Flavio Herrera

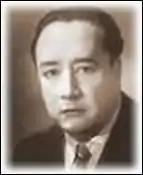

Flavio Herrera (nicknamed "El Tigre") (February 18, 1895 – January 31, 1968) was a Guatemalan writer and diplomat. His works are formal reading material in public schools and private schools in Guatemala.